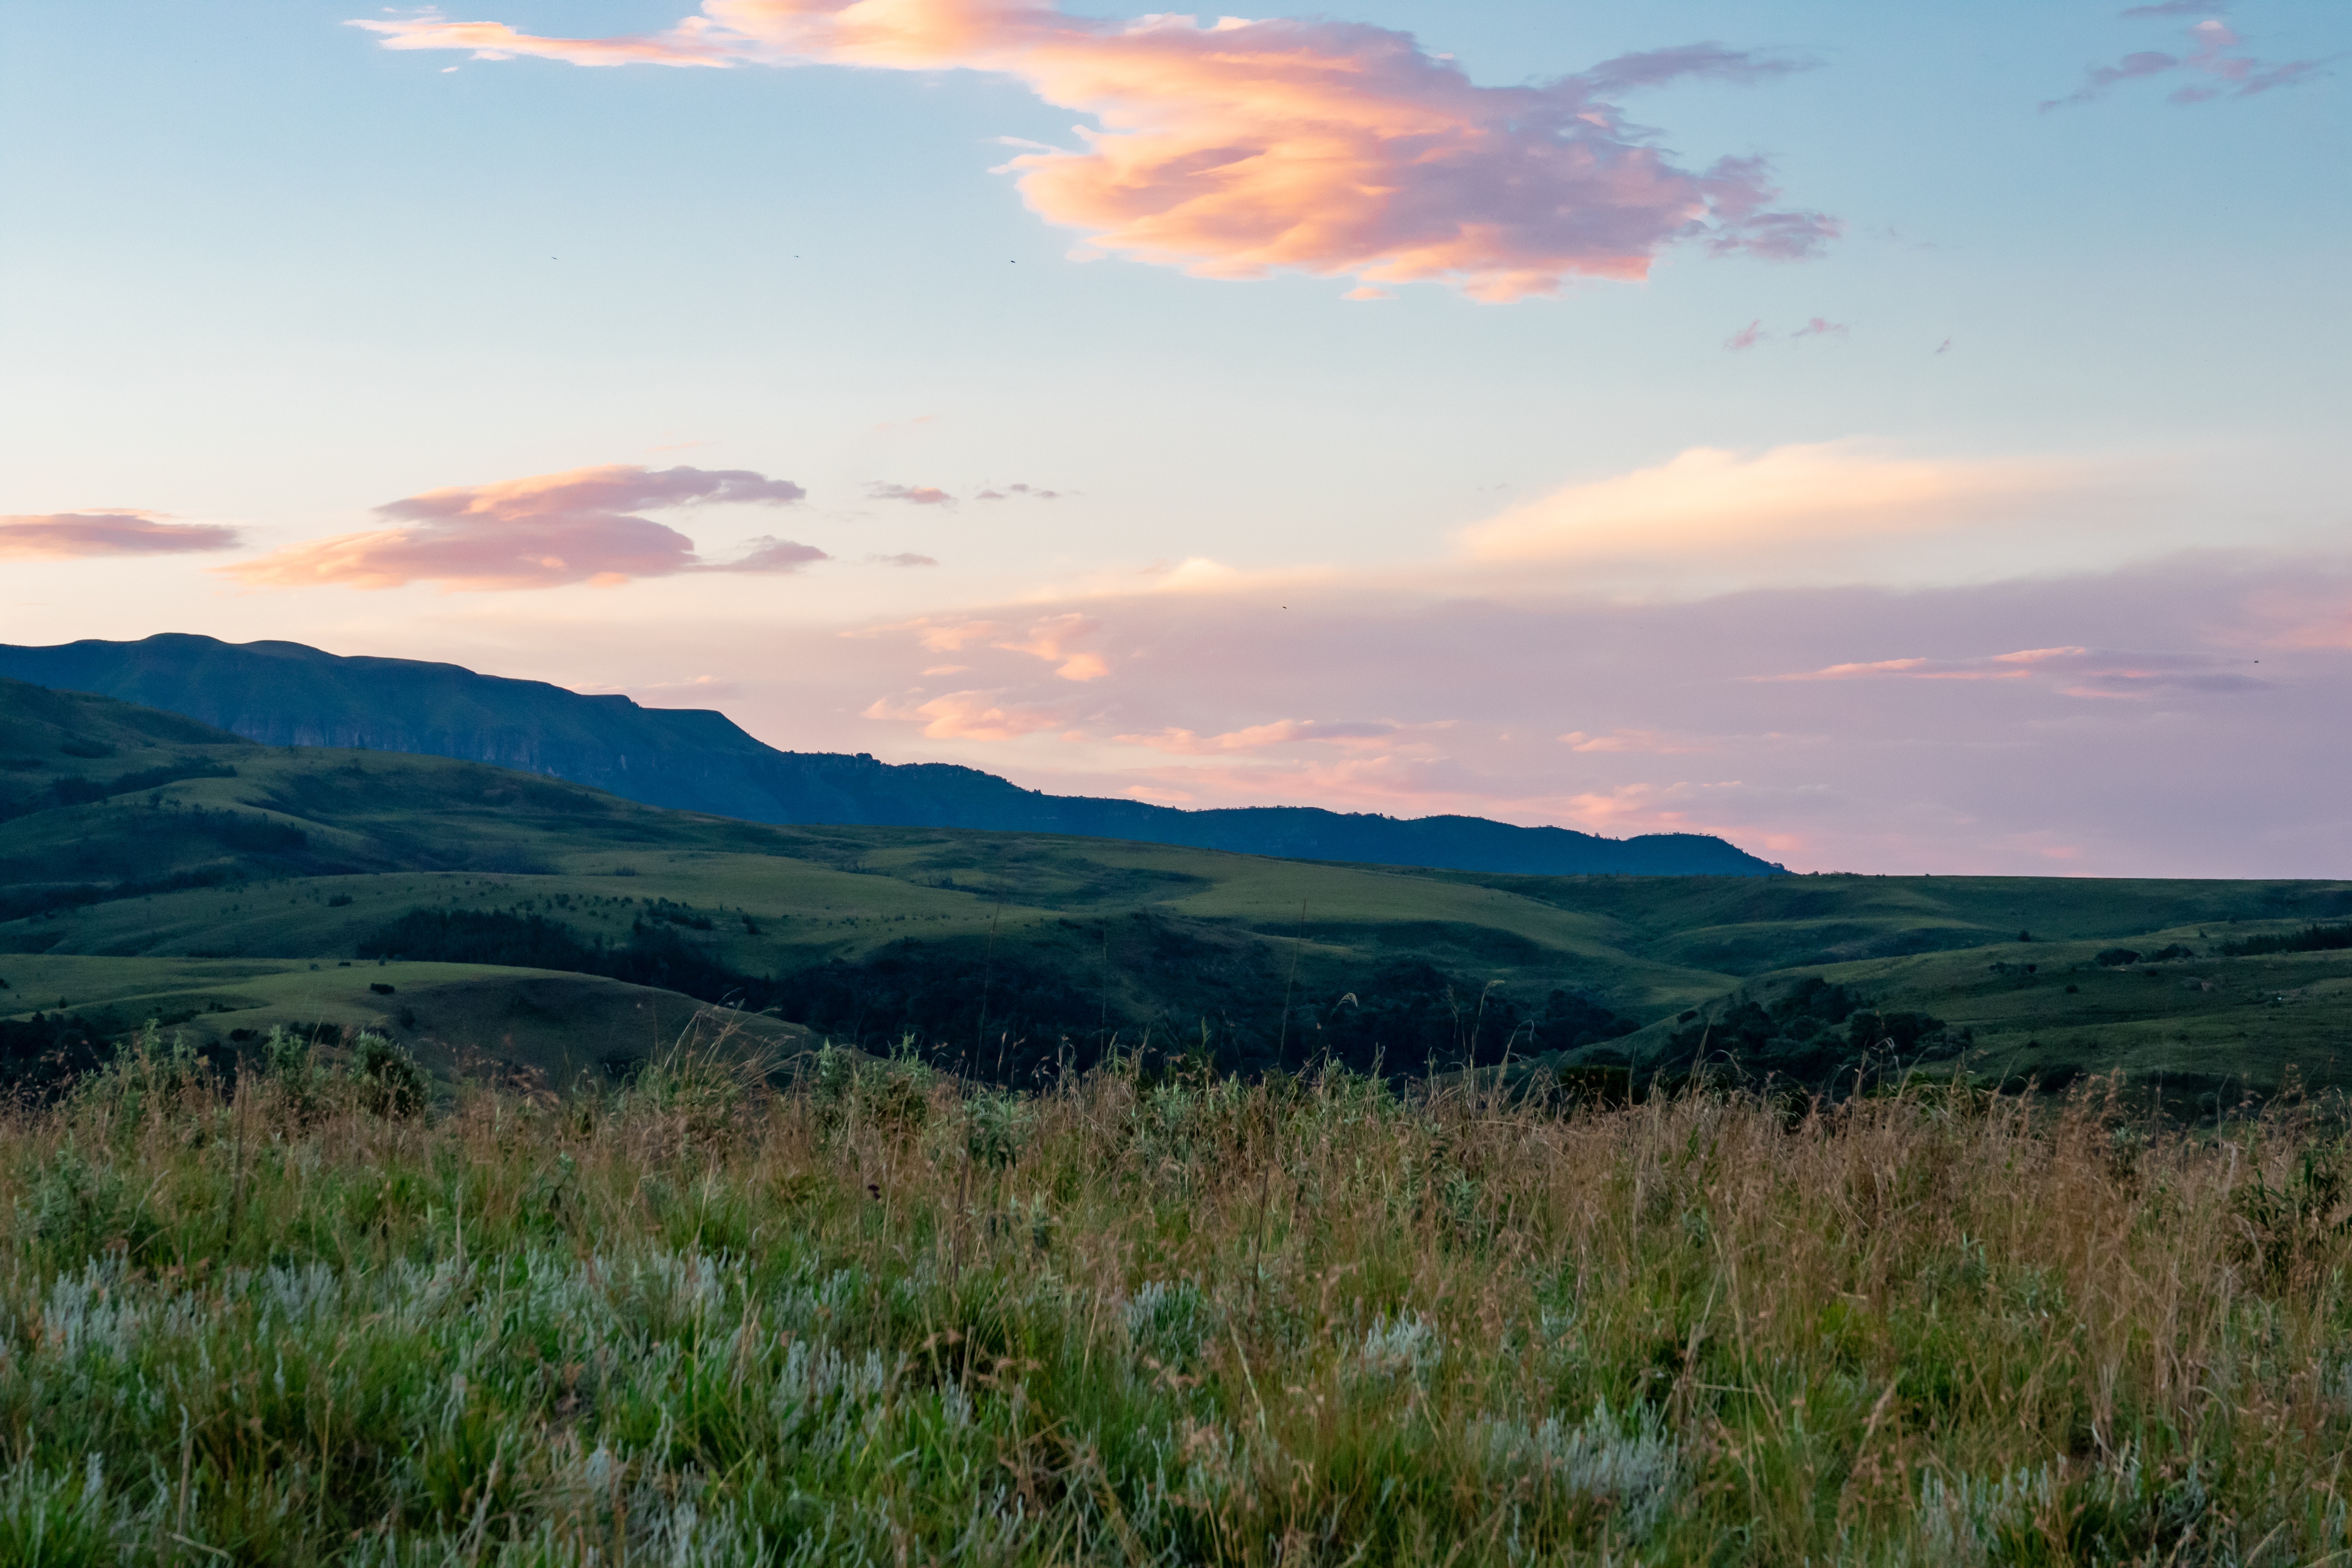
sky, nature, natural landscape, grassland, hill, cloud, natural environment, highland, vegetation, mountainous landforms, wilderness, grass, atmospheric phenomenon, morning, mountain, evening, prairie, horizon, fell, grass family, ecoregion, plain, sunset, landscape, dusk, meadow, rural area, sunlight, plant community, dawn, steppe, sunrise, pasture, national park, plant, savanna, ridge, meteorological phenomenon, tundra, shrubland, wildflower, cumulus, chaparral